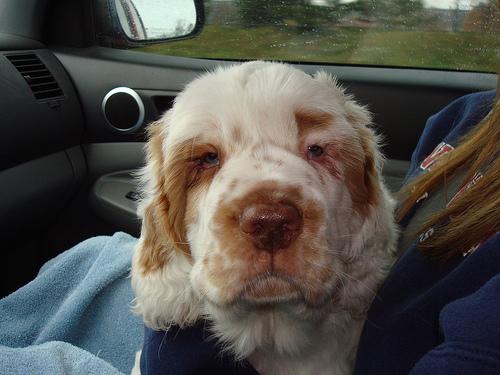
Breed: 235-n000097-clumber